Caladenia lobata

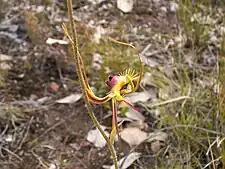
Side view of C. lobata.

"Caladenia lobata" was first described by Robert D. FitzGerald in 1882 in "The Gardeners' Chronicle", in which he describes the species as ""A tall robust species, probably the tallest in the genus. From 1 foot 6 inches to 2 feet, hairy."" The specific epithet ("lobata") is a Latin word meaning "lobed", referring to the broad lobes of the labellum.